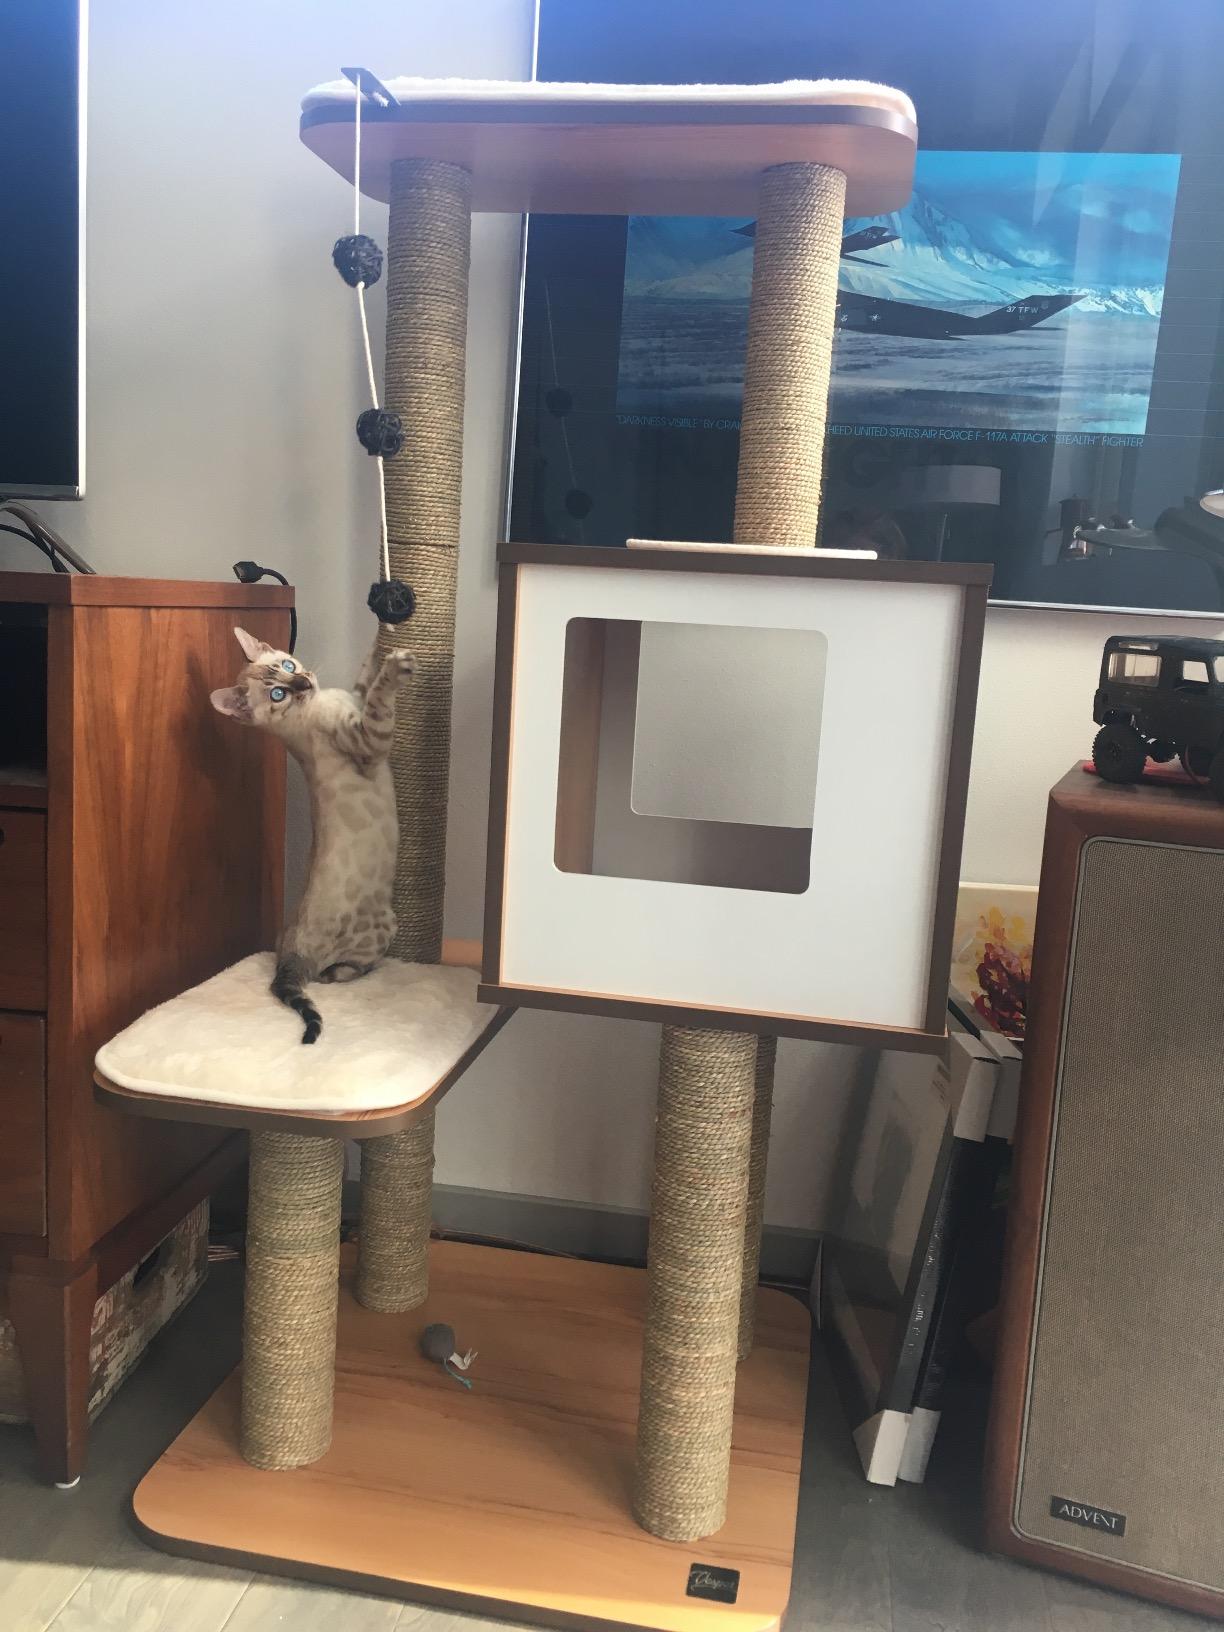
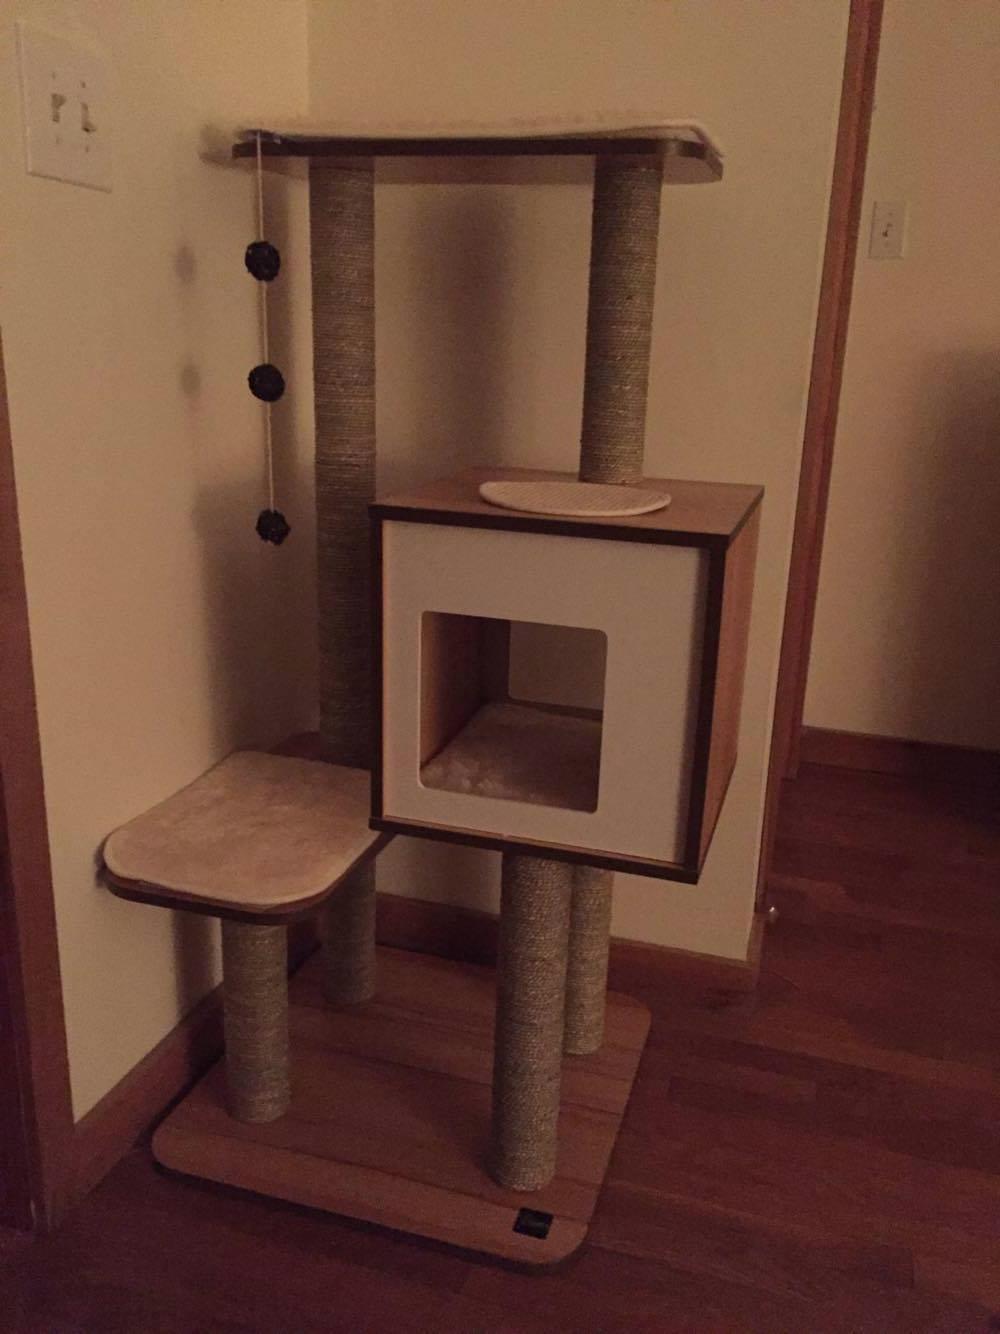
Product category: items_cat tree
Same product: yes